Soviet Union in World War II

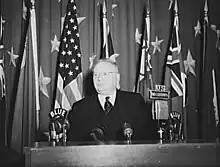
Maxim Litvinov, the Soviet ambassador to the United States

In an effort to demonstrate peaceful intentions toward Germany, on 13 April 1941, Stalin oversaw the signing of a neutrality pact with Japan. Since the Treaty of Portsmouth, Russia had been competing with Japan for spheres of influence in the Far East, where there was a power vacuum with the collapse of Imperial China. Although similar to the Molotov–Ribbentrop Pact with the Third Reich, that Soviet Union signed Soviet–Japanese Neutrality Pact with the Empire of Japan, to maintain the national interest of Soviet's sphere of influence in the European continent as well as the Far East conquest, whilst among the few countries in the world diplomatically recognizing Manchukuo, and allowed the rise of German invasion in Europe and Japanese aggression in Asia, but the Japanese defeat of Battles of Khalkhin Gol was the forceful factor to the temporary settlement before Soviet invasion of Manchuria in 1945 as the result of Yalta Conference. While Stalin had little faith in Japan's commitment to neutrality, he felt that the pact was important for its political symbolism, to reinforce a public affection for Germany, before military confrontation when Hitler controlled Western Europe and for Soviet Union to take control Eastern Europe. Stalin felt that there was a growing split in German circles about whether Germany should initiate a war with the Soviet Union, though Stalin was not aware of Hitler's further military ambition.